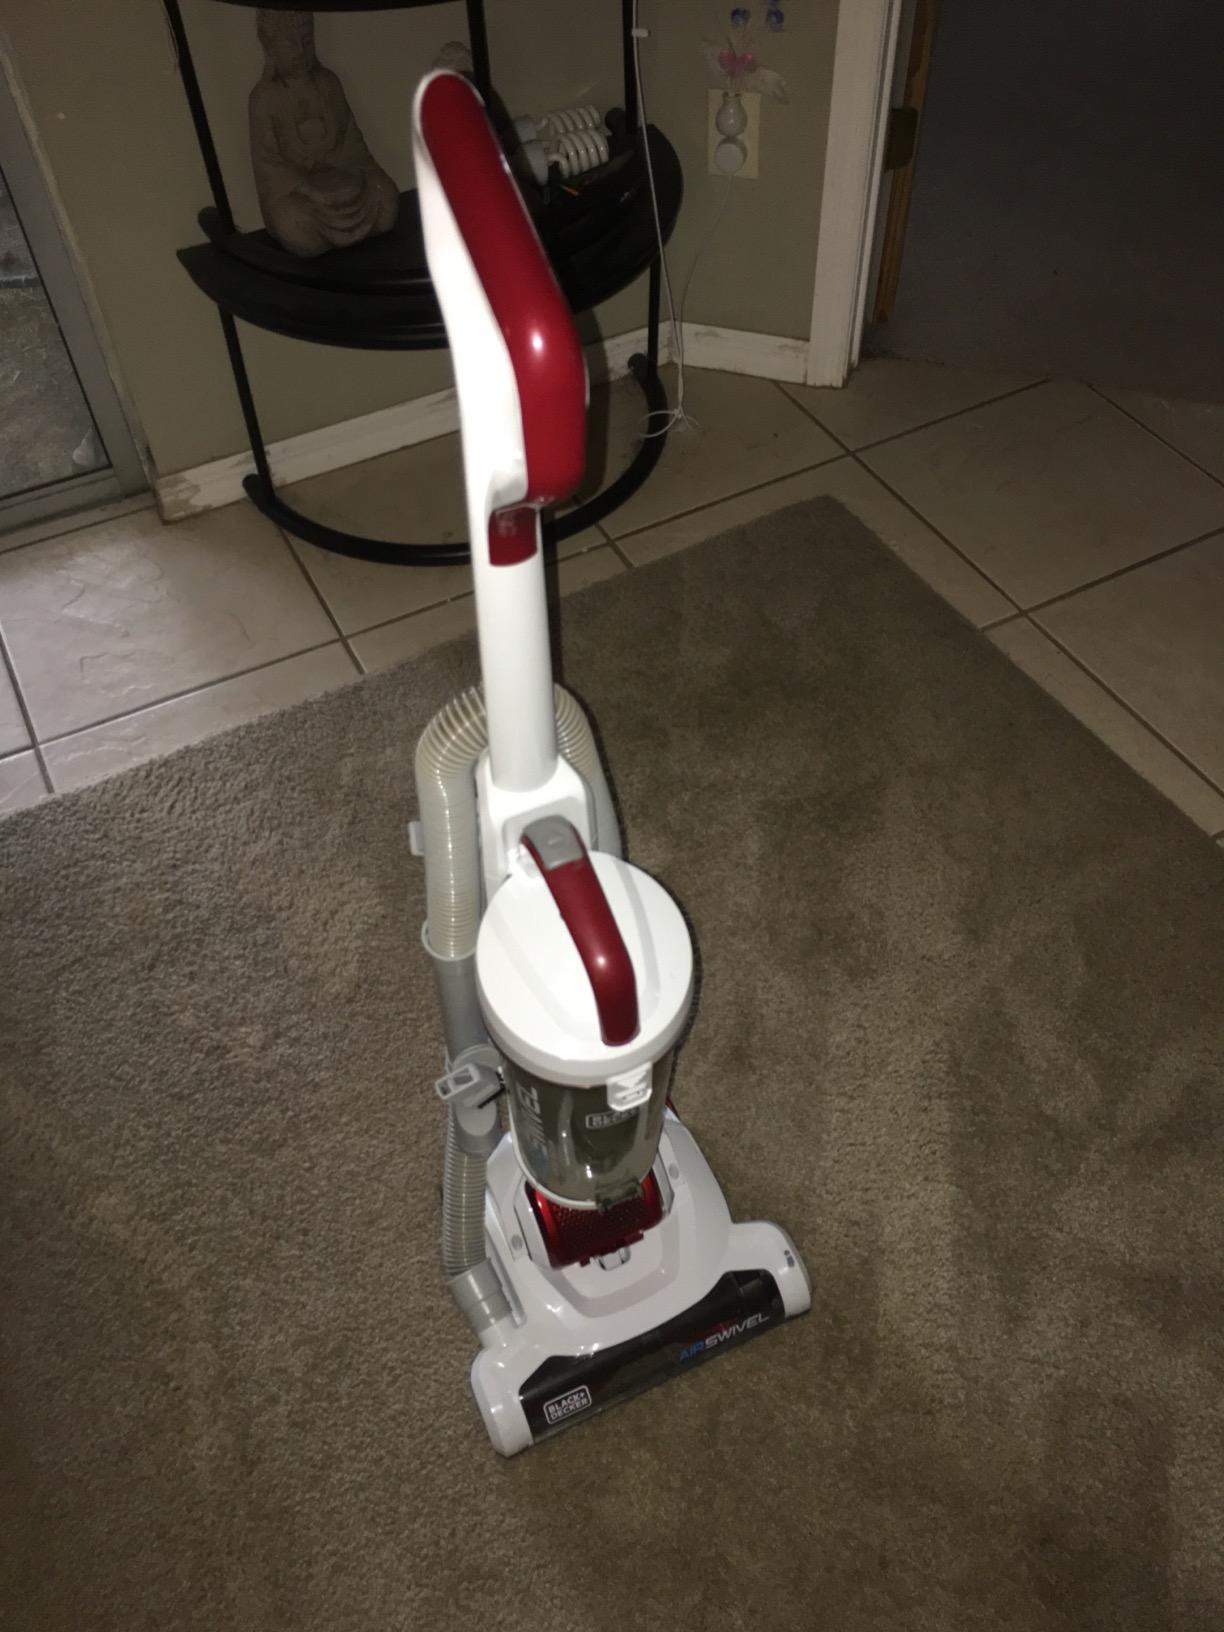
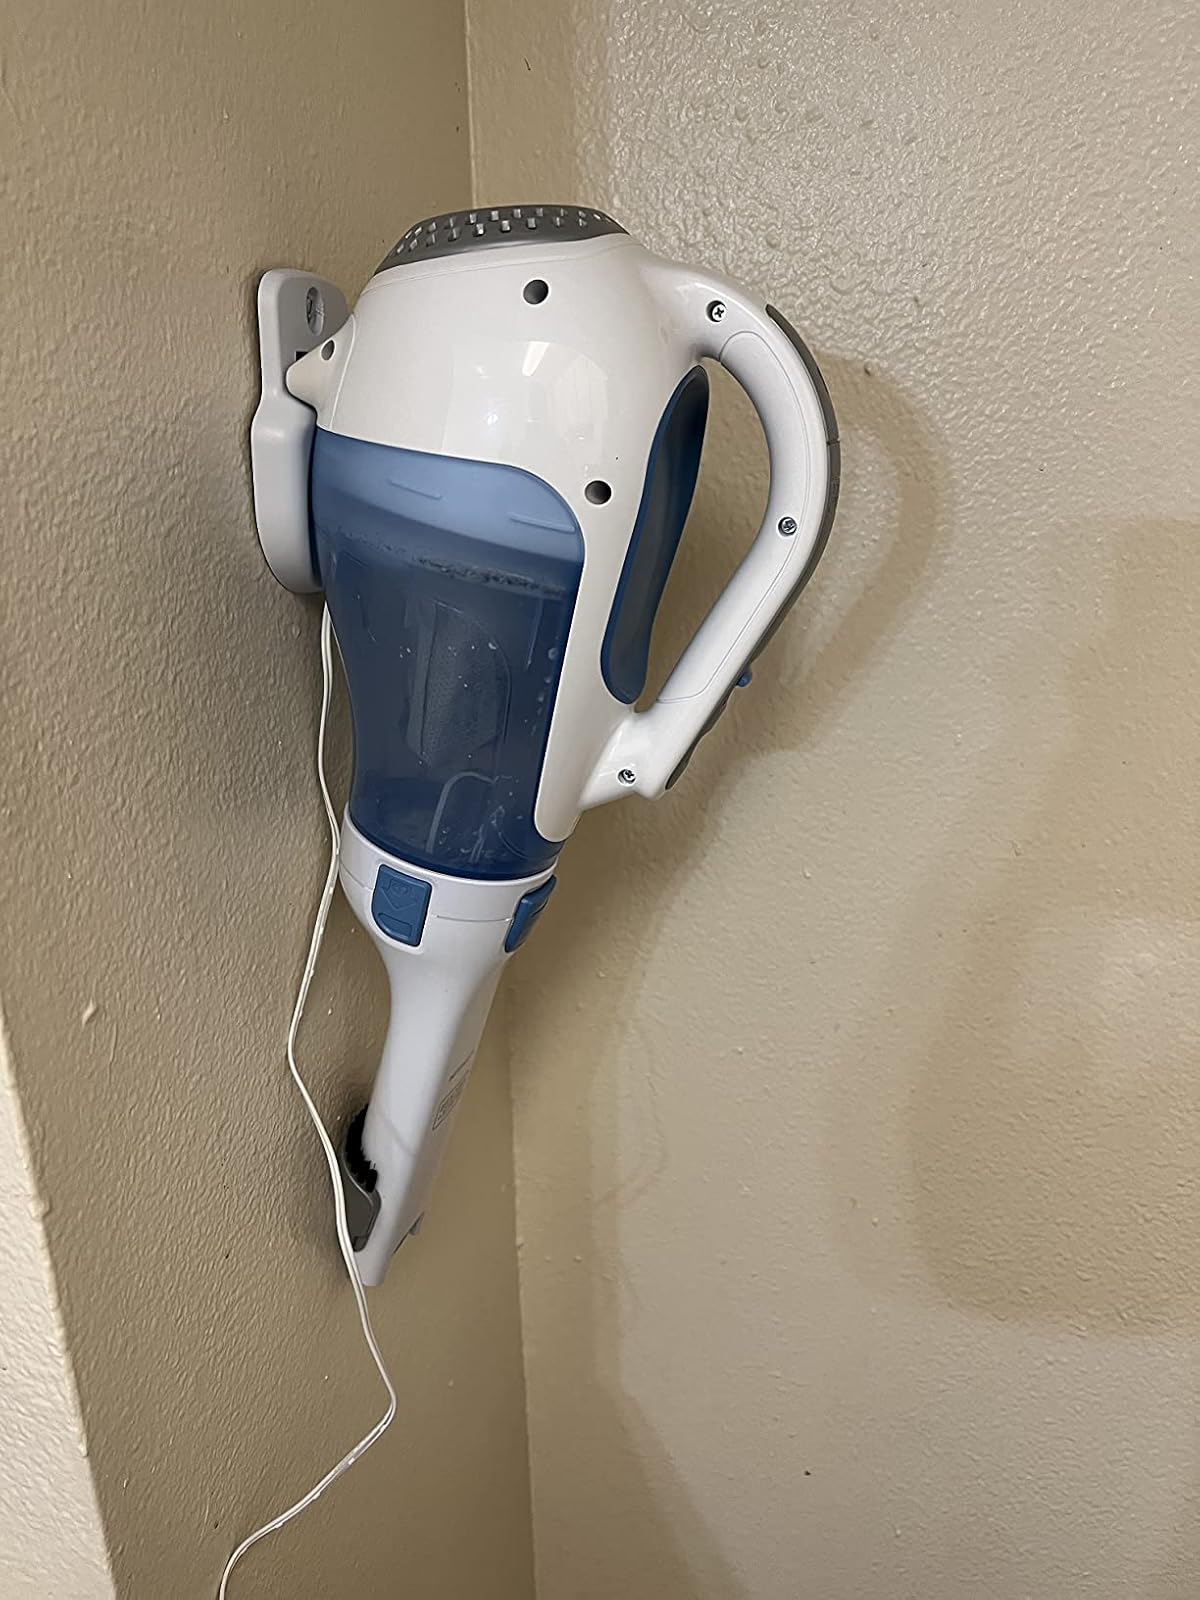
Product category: items_vacuum
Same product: no